Lower Westheimer, Houston

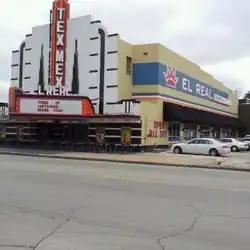
El Real Tex Mex is a prominent landmark in Lower Westheimer

Lower Wertheimer is considered the center of Houston’s hipster community. Street art plays a big role, and can be found throughout the area. In 2012, Forbes named Lower Westheimer as one of “America's Hippest Hipster Neighborhoods”.